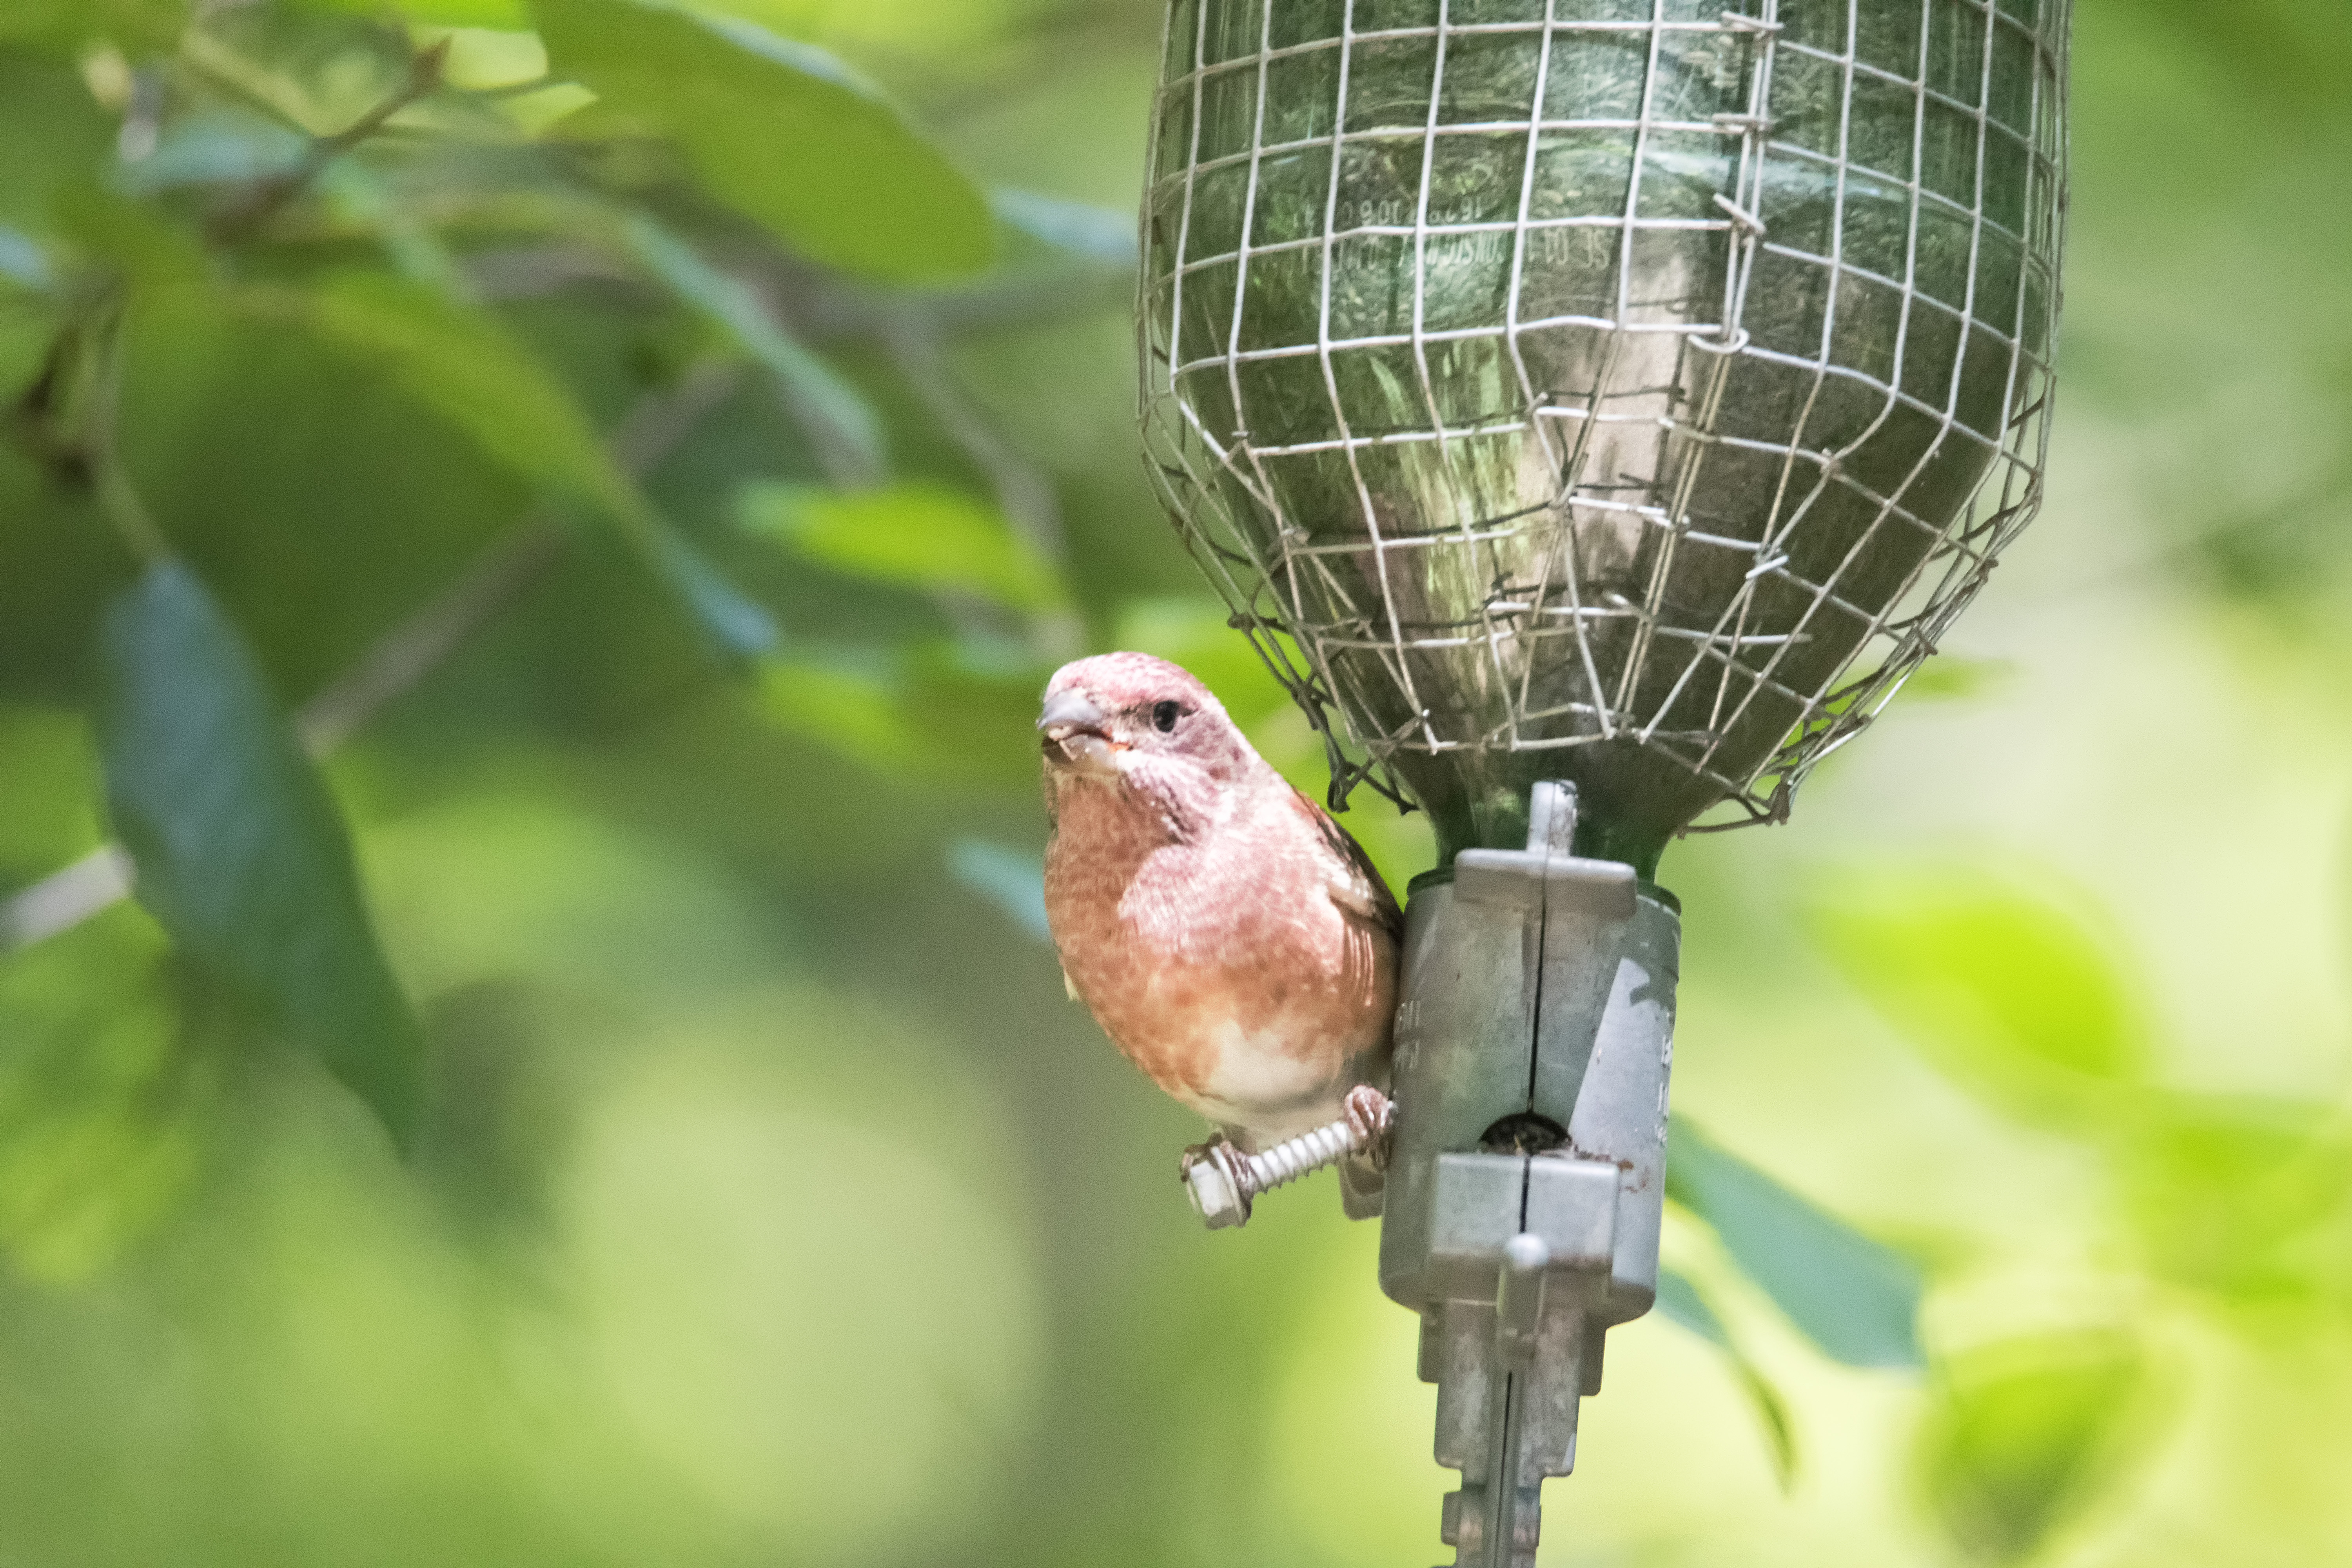
branch, bird, purple, wildlife, beak, fauna, canada, vertebrate, quebec, finch, pourpre, sherbrooke, oiseau, roselin, old world flycatcher, perching bird